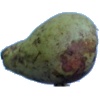
Label: pear_stone